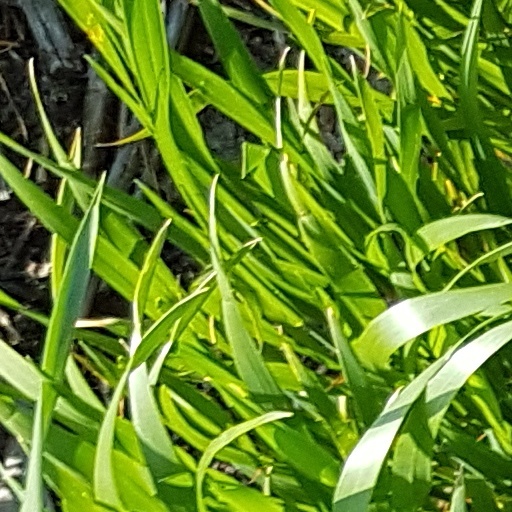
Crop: wheat